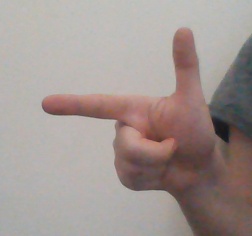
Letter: yaa